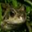
Label: frog